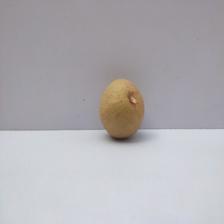
Size: Medium